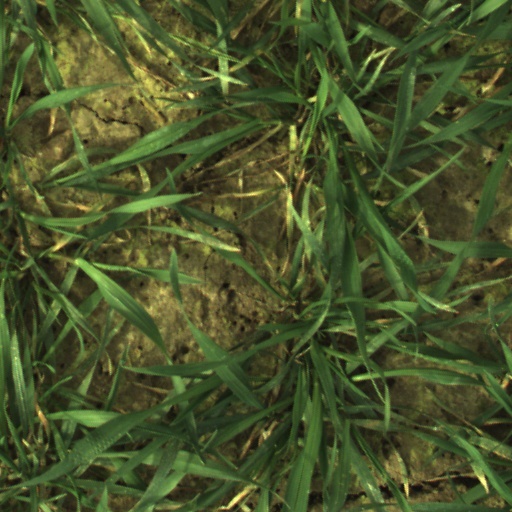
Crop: wheat